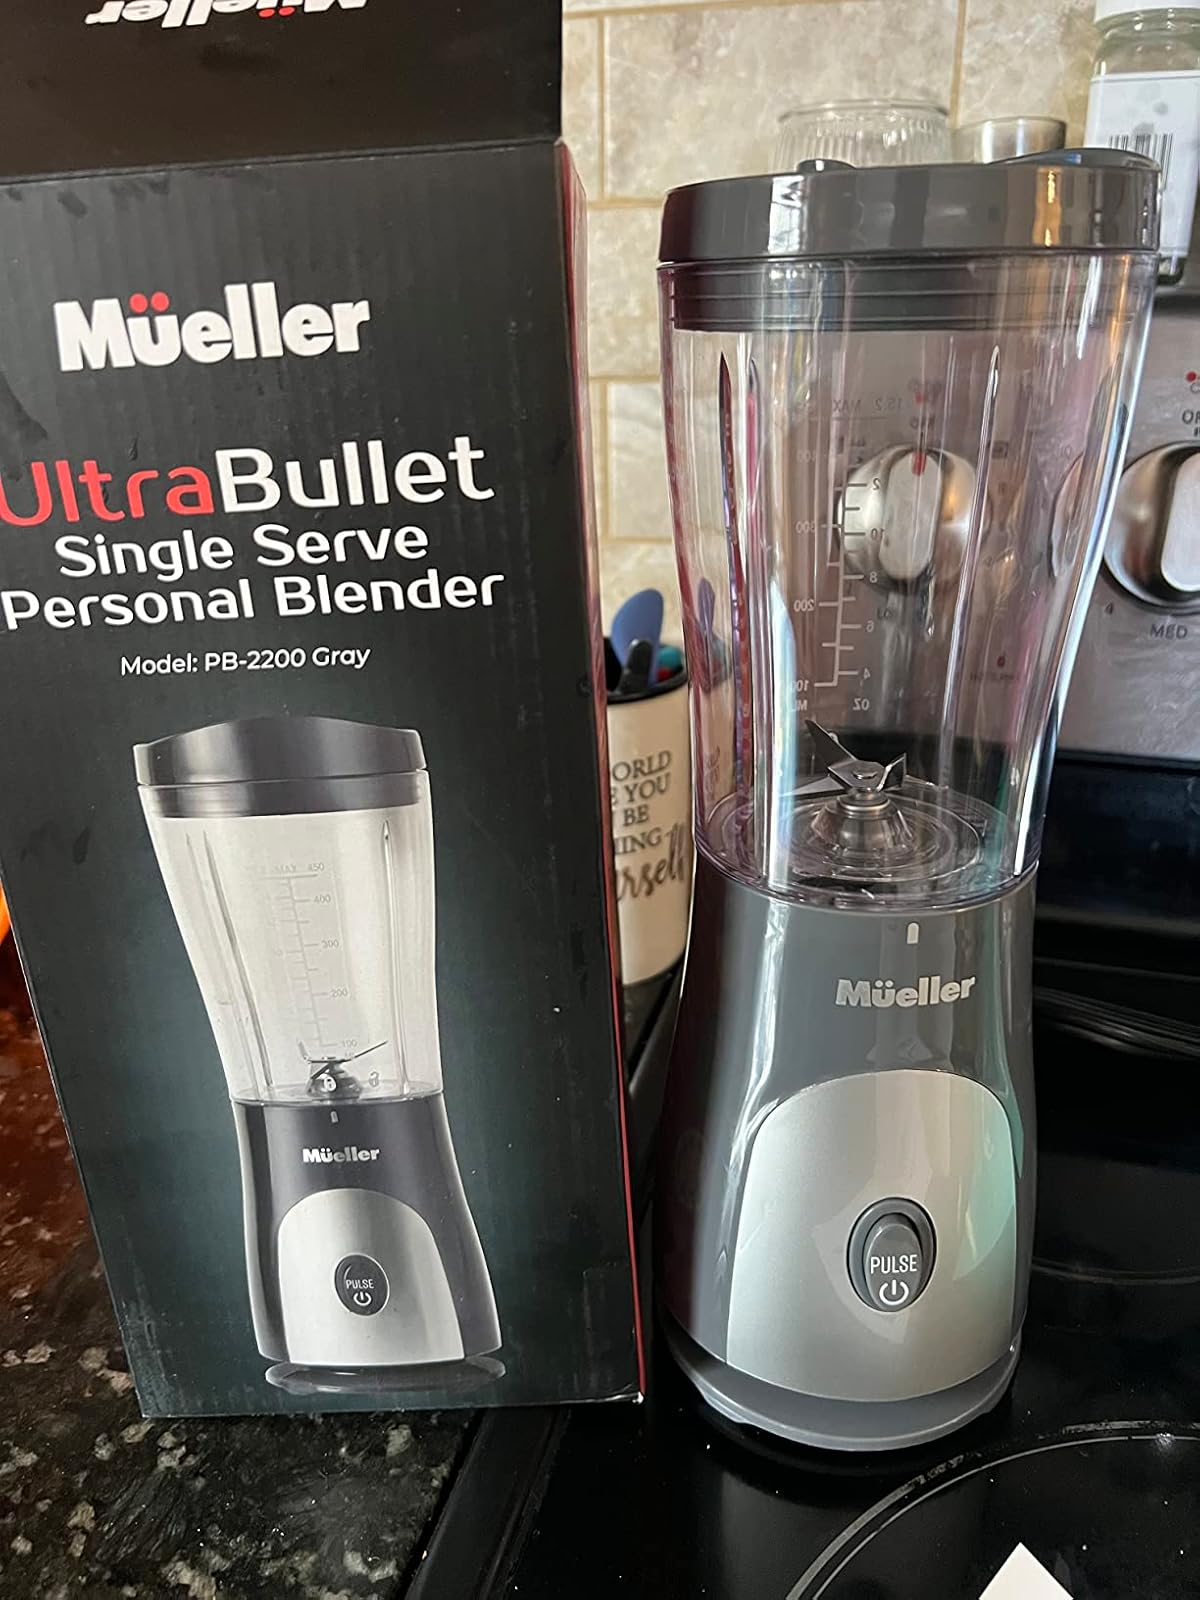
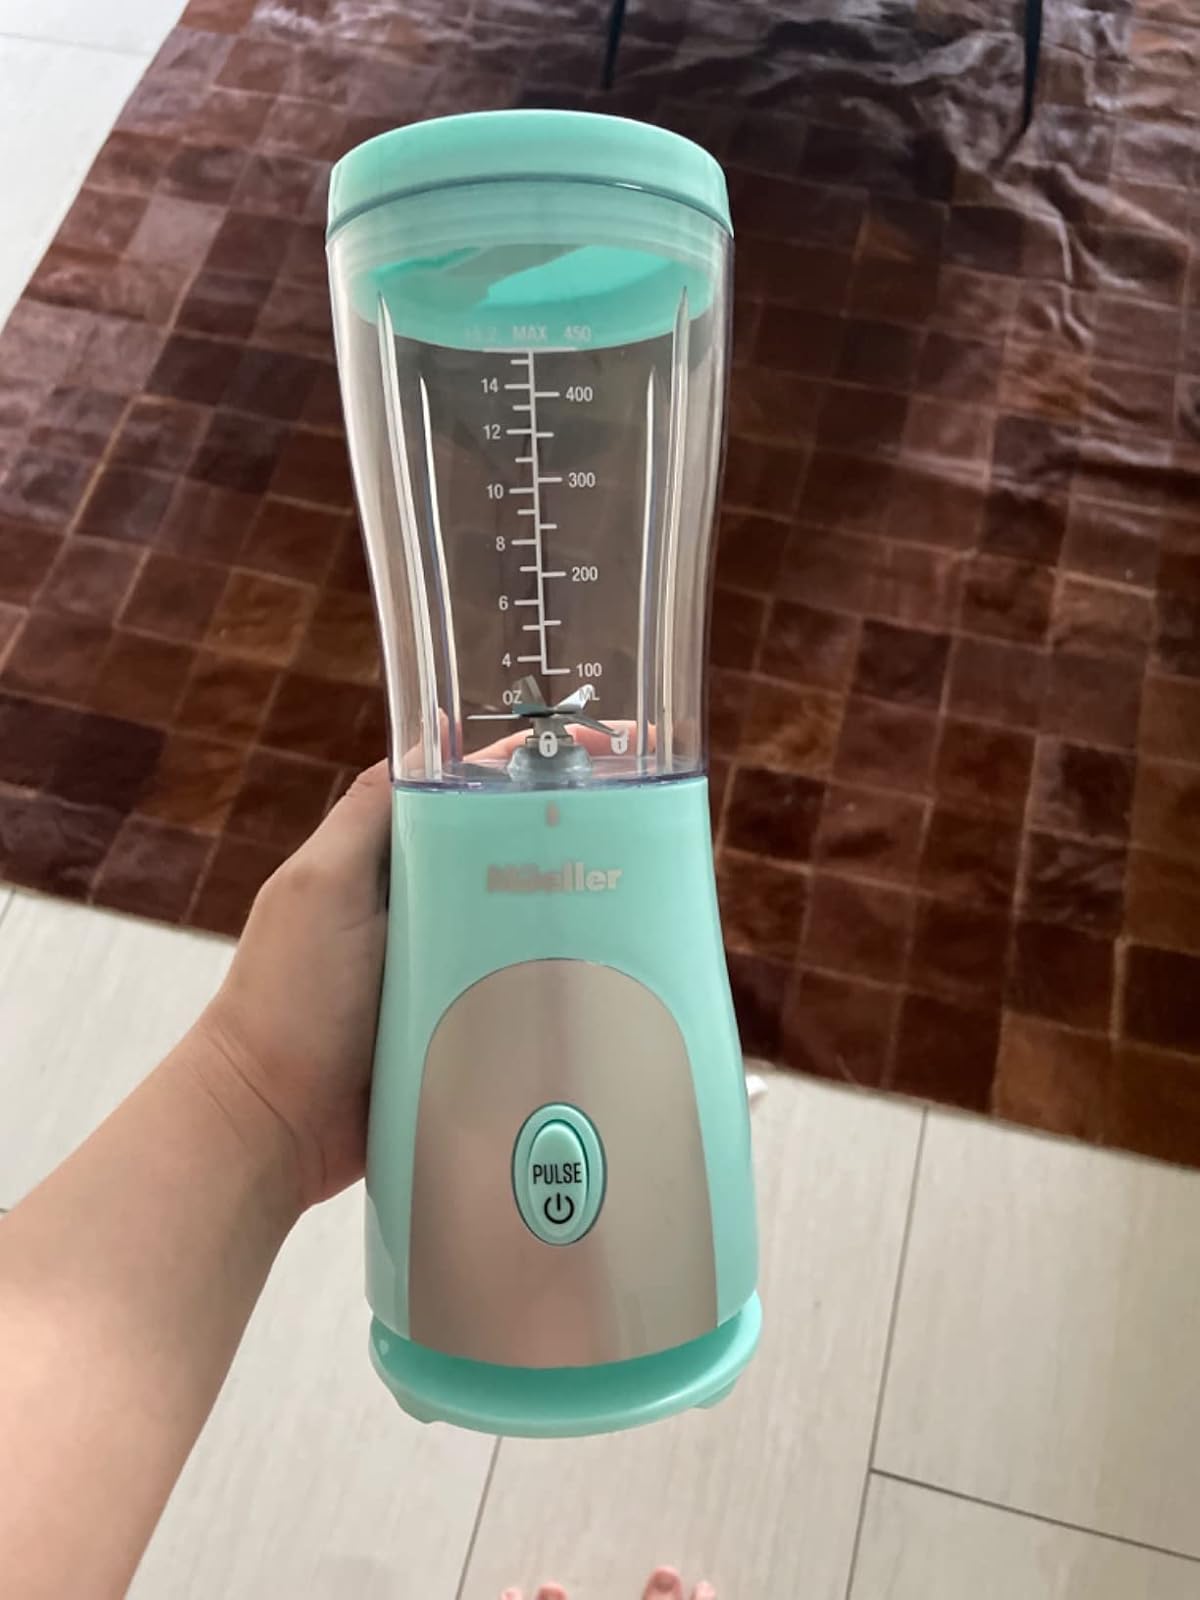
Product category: items_blender
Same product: no